Alfred Leyman

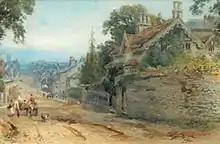
A painting of Honiton, Devon by Alfred Leyman circa 1900

Leyman did not nationally exhibit his work but did show his paintings locally, at the Annual Devon and Exeter Exhibition held at Elands Art Gallery in 1906 he displayed 16 of his pictures. He concentrated on land and seascapes but was known to have drafted portraits as well as many other scenes from Devonian life as well as a few rare examples of scenery from Dorset and Somerset.